Willie Harris

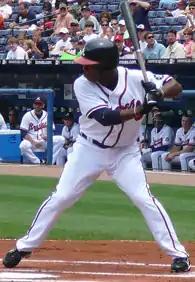
Harris with the Braves in .

The Atlanta Braves and Oakland Athletics completed a trade on April 29, 2007, as the Braves sent outfielder Ryan Langerhans to the A's in exchange for a player to be named later or cash considerations. To fill Langerhans' spot, Atlanta purchased the contract of Harris from the Triple–A Richmond Braves.